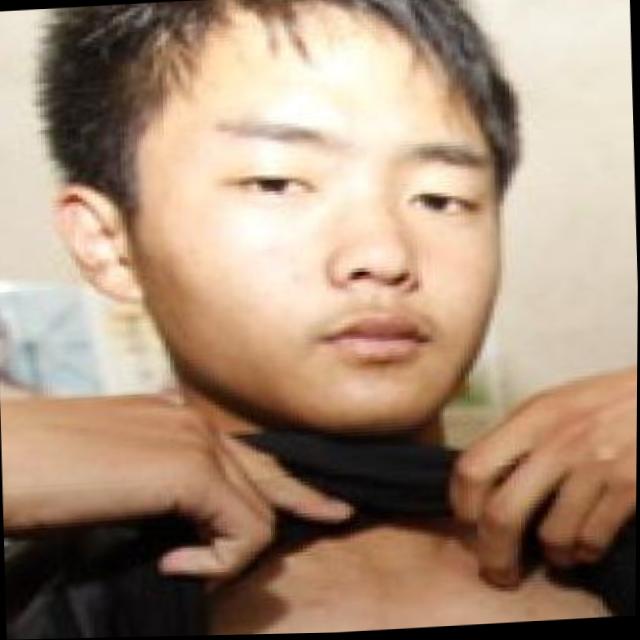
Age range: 13-20